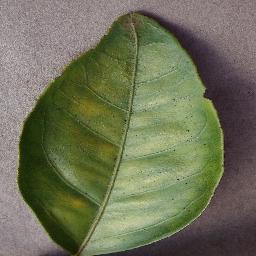
Label: Orange___Haunglongbing_(Citrus_greening)